History of Frankfurt

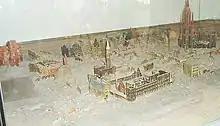
Model of Frankfurt's old city center after the bombing raids

During World War II, Frankfurt was the location of a Nazi prison for underage girls with several forced labour camps, a camp for Sinti and Romani people (see "Romani Holocaust"), the Dulag Luft West transit camp for Allied prisoners of war, and a subcamp of the Natzweiler-Struthof concentration camp.